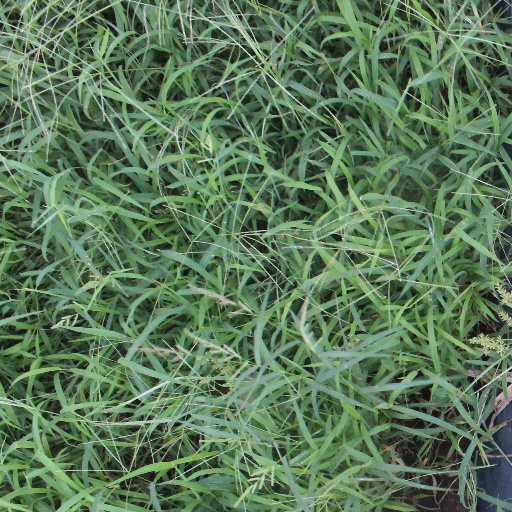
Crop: sorghum